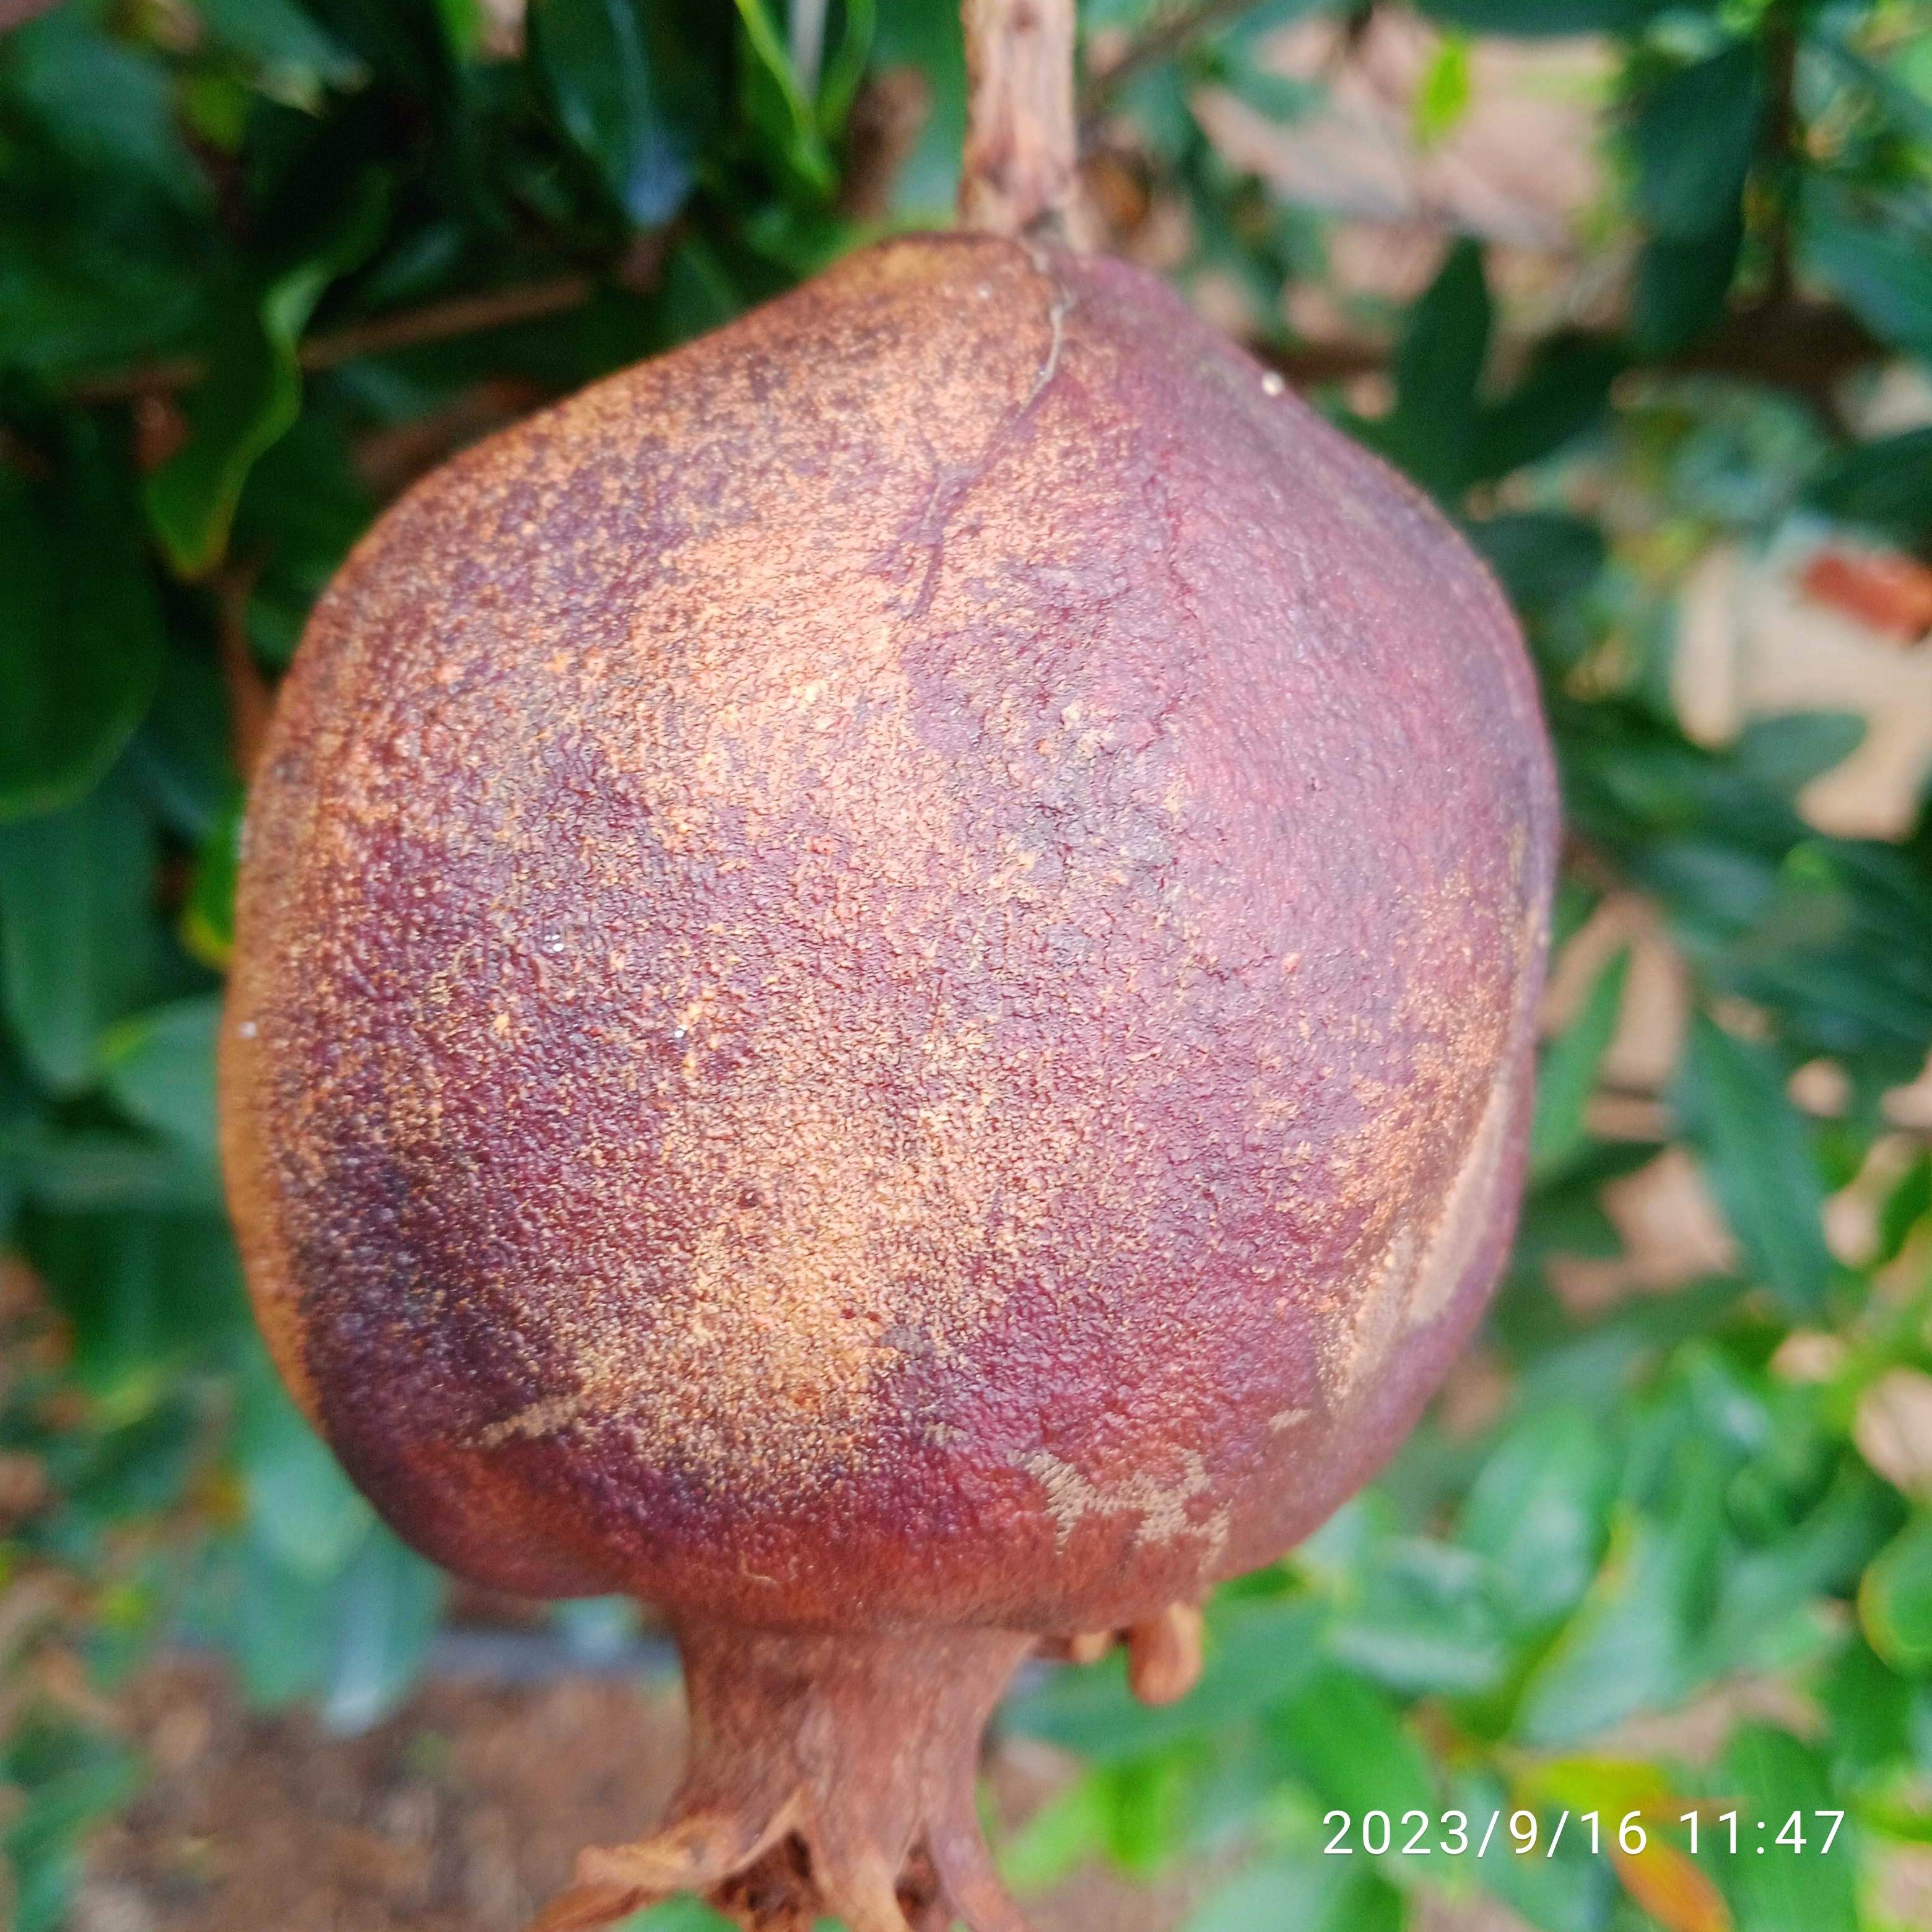
Label: Alternaria